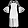
Label: Dress